PZL SW-4 Puszczyk

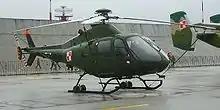
PZL SW-4 #0203 of Polish Air Force

The SW-4 is powered by a single 335 kW (450 shp) (283 kW/380 shp max continuous rated) Rolls-Royce Model 250C20R/2 turboshaft engine, which drives the rotorcraft's three-blade main rotor and two-blade tail rotor. An alternative engine is provided in the form of the 460 kW (615 shp) Pratt & Whitney Canada PW200/9 turboshaft engine. The main rotor is fully articulated and the rotor blades on both the main and tail rotors are composed of composite materials. The SW-4 uses hydraulic flight controls, the rotorcraft has been promoted as possessing excellent flight controls, and can be flown in both day and night visual flight rules conditions.